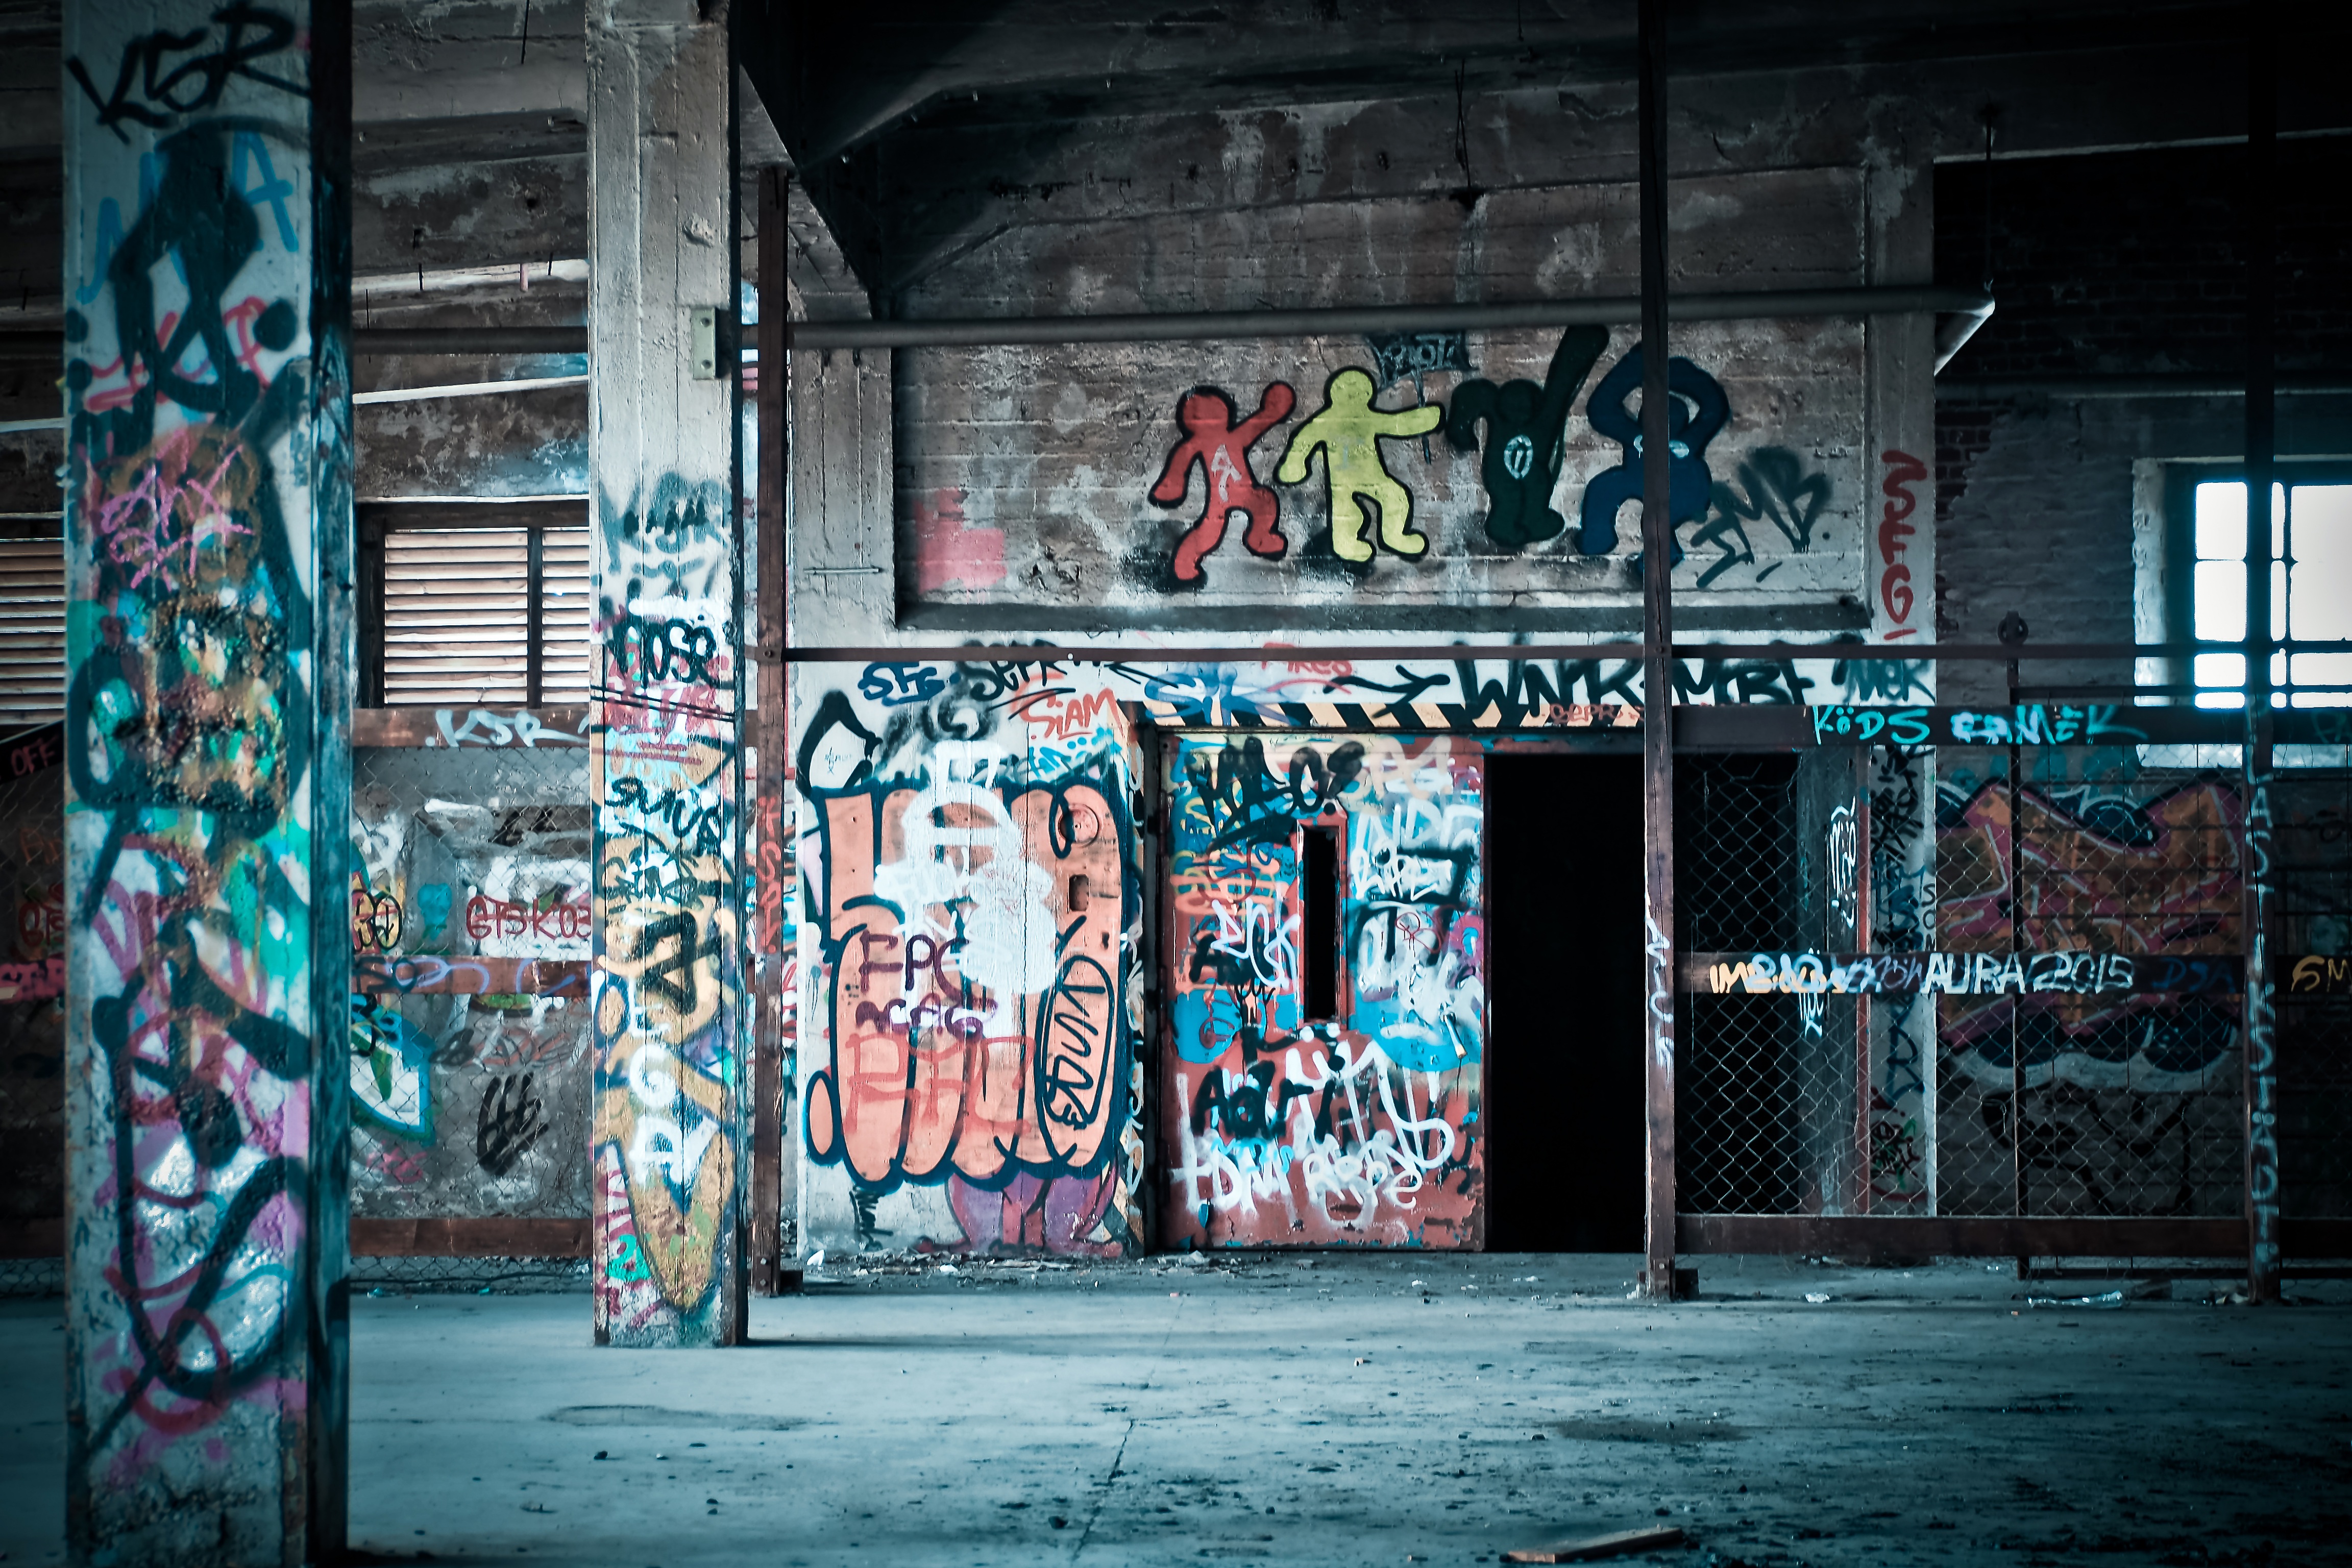
road, street, building, wall, color, abandoned, graffiti, painting, street art, art, vandalism, infrastructure, dilapidated, metropolis, urban area